Andrii Derkach

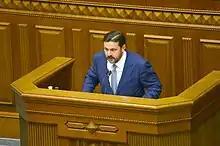
Derkach in 2013

Derkach has been a member of the Ukrainian Parliament, the Verkhovna Rada, from 1998 until 2020. He was first elected in the 1998 Ukrainian parliamentary election in District 159 (at the same time he ran for Laborious Ukraine Electoral Bloc which did not win any seats). In parliament he joins the Labour Ukraine faction.